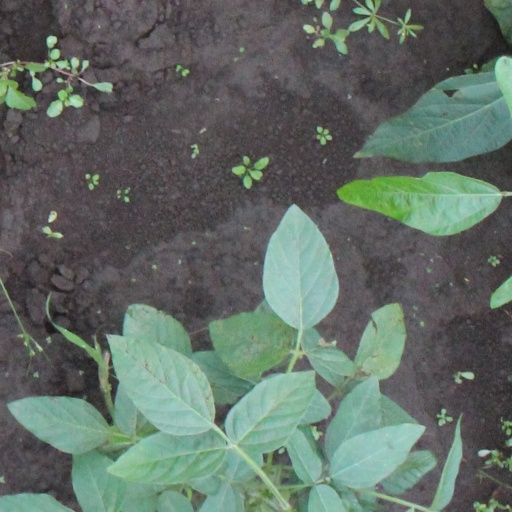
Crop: soybean